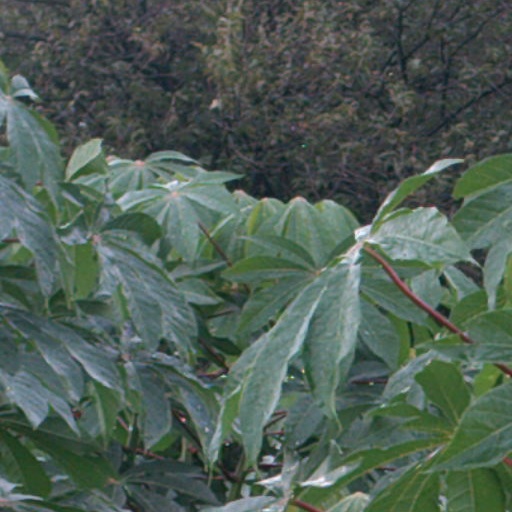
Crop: cassava